Devonport Kings Road railway station

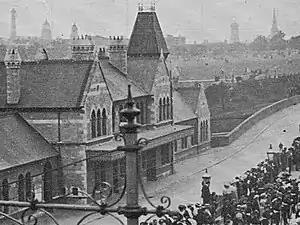
The station in 1905

Devonport Kings Road railway station was the London and South Western Railway station in Devonport, Devon, England. It opened in 1876 and closed in 1964. For the first 14 years it was a terminal station with trains to London departing eastwards, but from 1890 it became a through station with trains to London departing westwards.